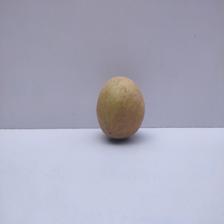
Size: Medium